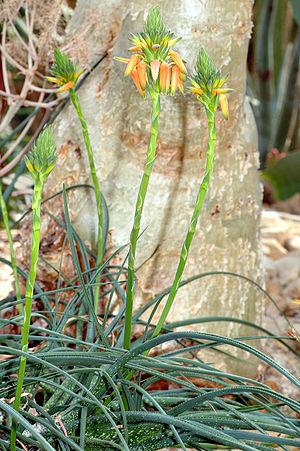
Aloe est un genre de plantes succulentes, les aloès, originaires d'Afrique, de Madagascar et les Iles Mascareines, de la péninsule arabique et Socotra.